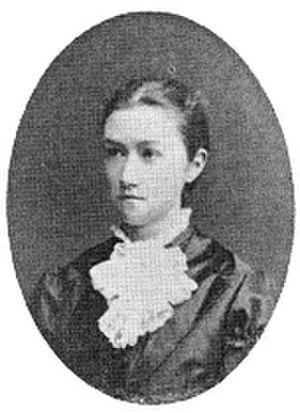
Agnes Luise Wilhelmine Pockels est une pionnière allemande de la chimie. Son travail a été fondamental dans la création de la science des surfaces qui décrit les propriétés des surfaces des liquides et des solides.